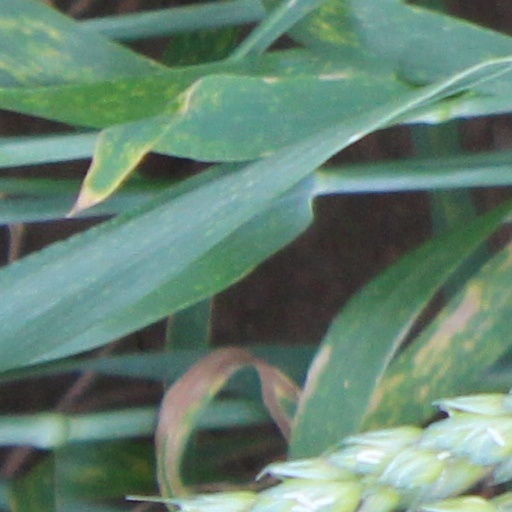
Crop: wheat